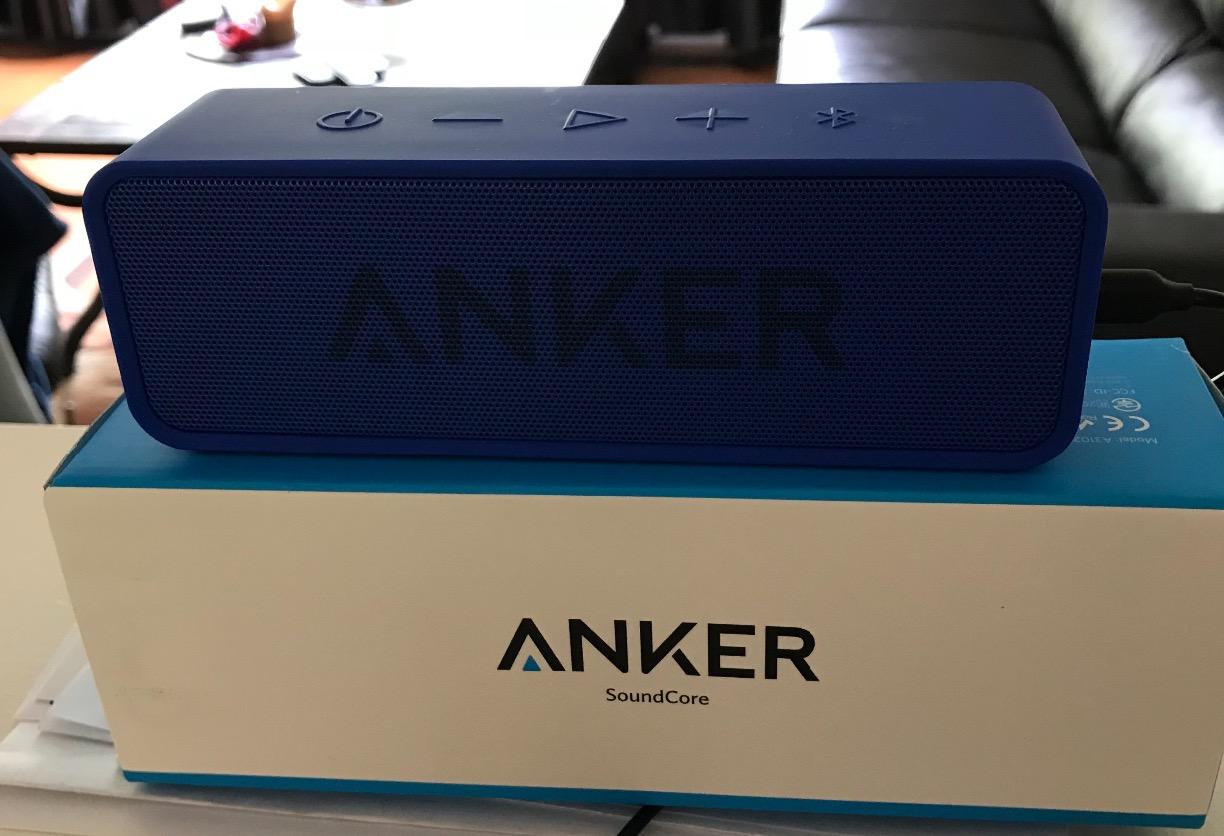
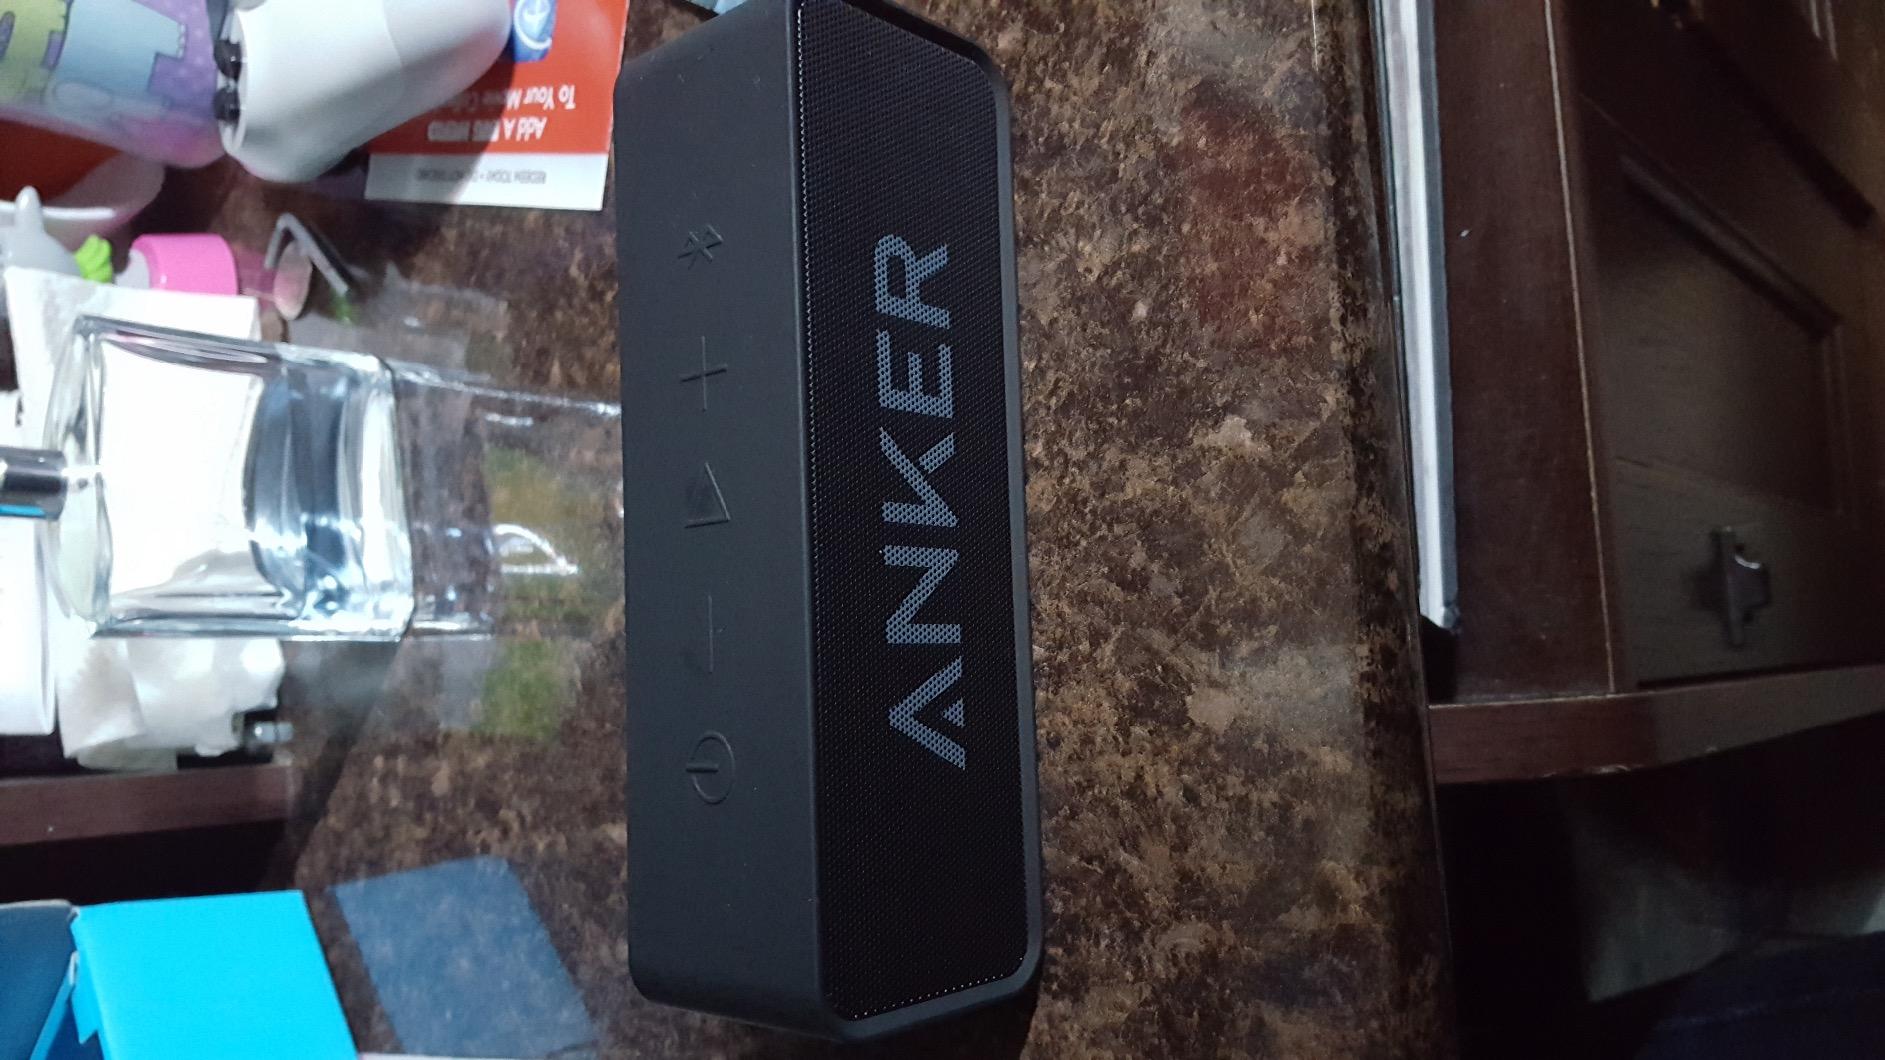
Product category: speaker
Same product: no